Mount Saint Peter

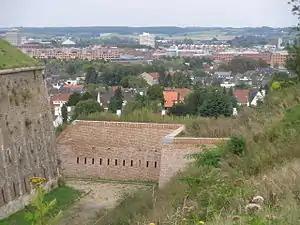
View of Maastricht from fortress Sint-Pieter

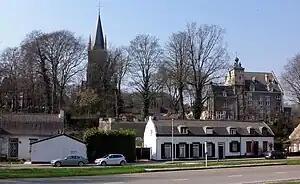
The village of Sint Pieter

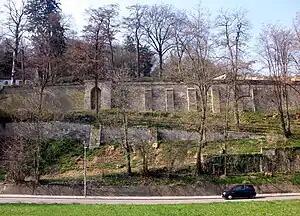
Winding road near Slavante

On the western part of the mount remains of the motte-and-bailey castle "De Tombe" can be detected in the landscape. On the northeastern section, now overlooking the ENCI quarry as well as the river Meuse, is the farmstead "Lichtenberg", largely dating from the 18th century but which includes an 11th-century keep. Further south, in the Walloon municipality of Visé, is another ruined castle overlooking the Meuse, "Caestert", of which only some of the farm buildings remain. Well-preserved is the 16th-century house "De Torentjes" ("The little towers"), at the bottom of the hill in the village of Sint Pieter.